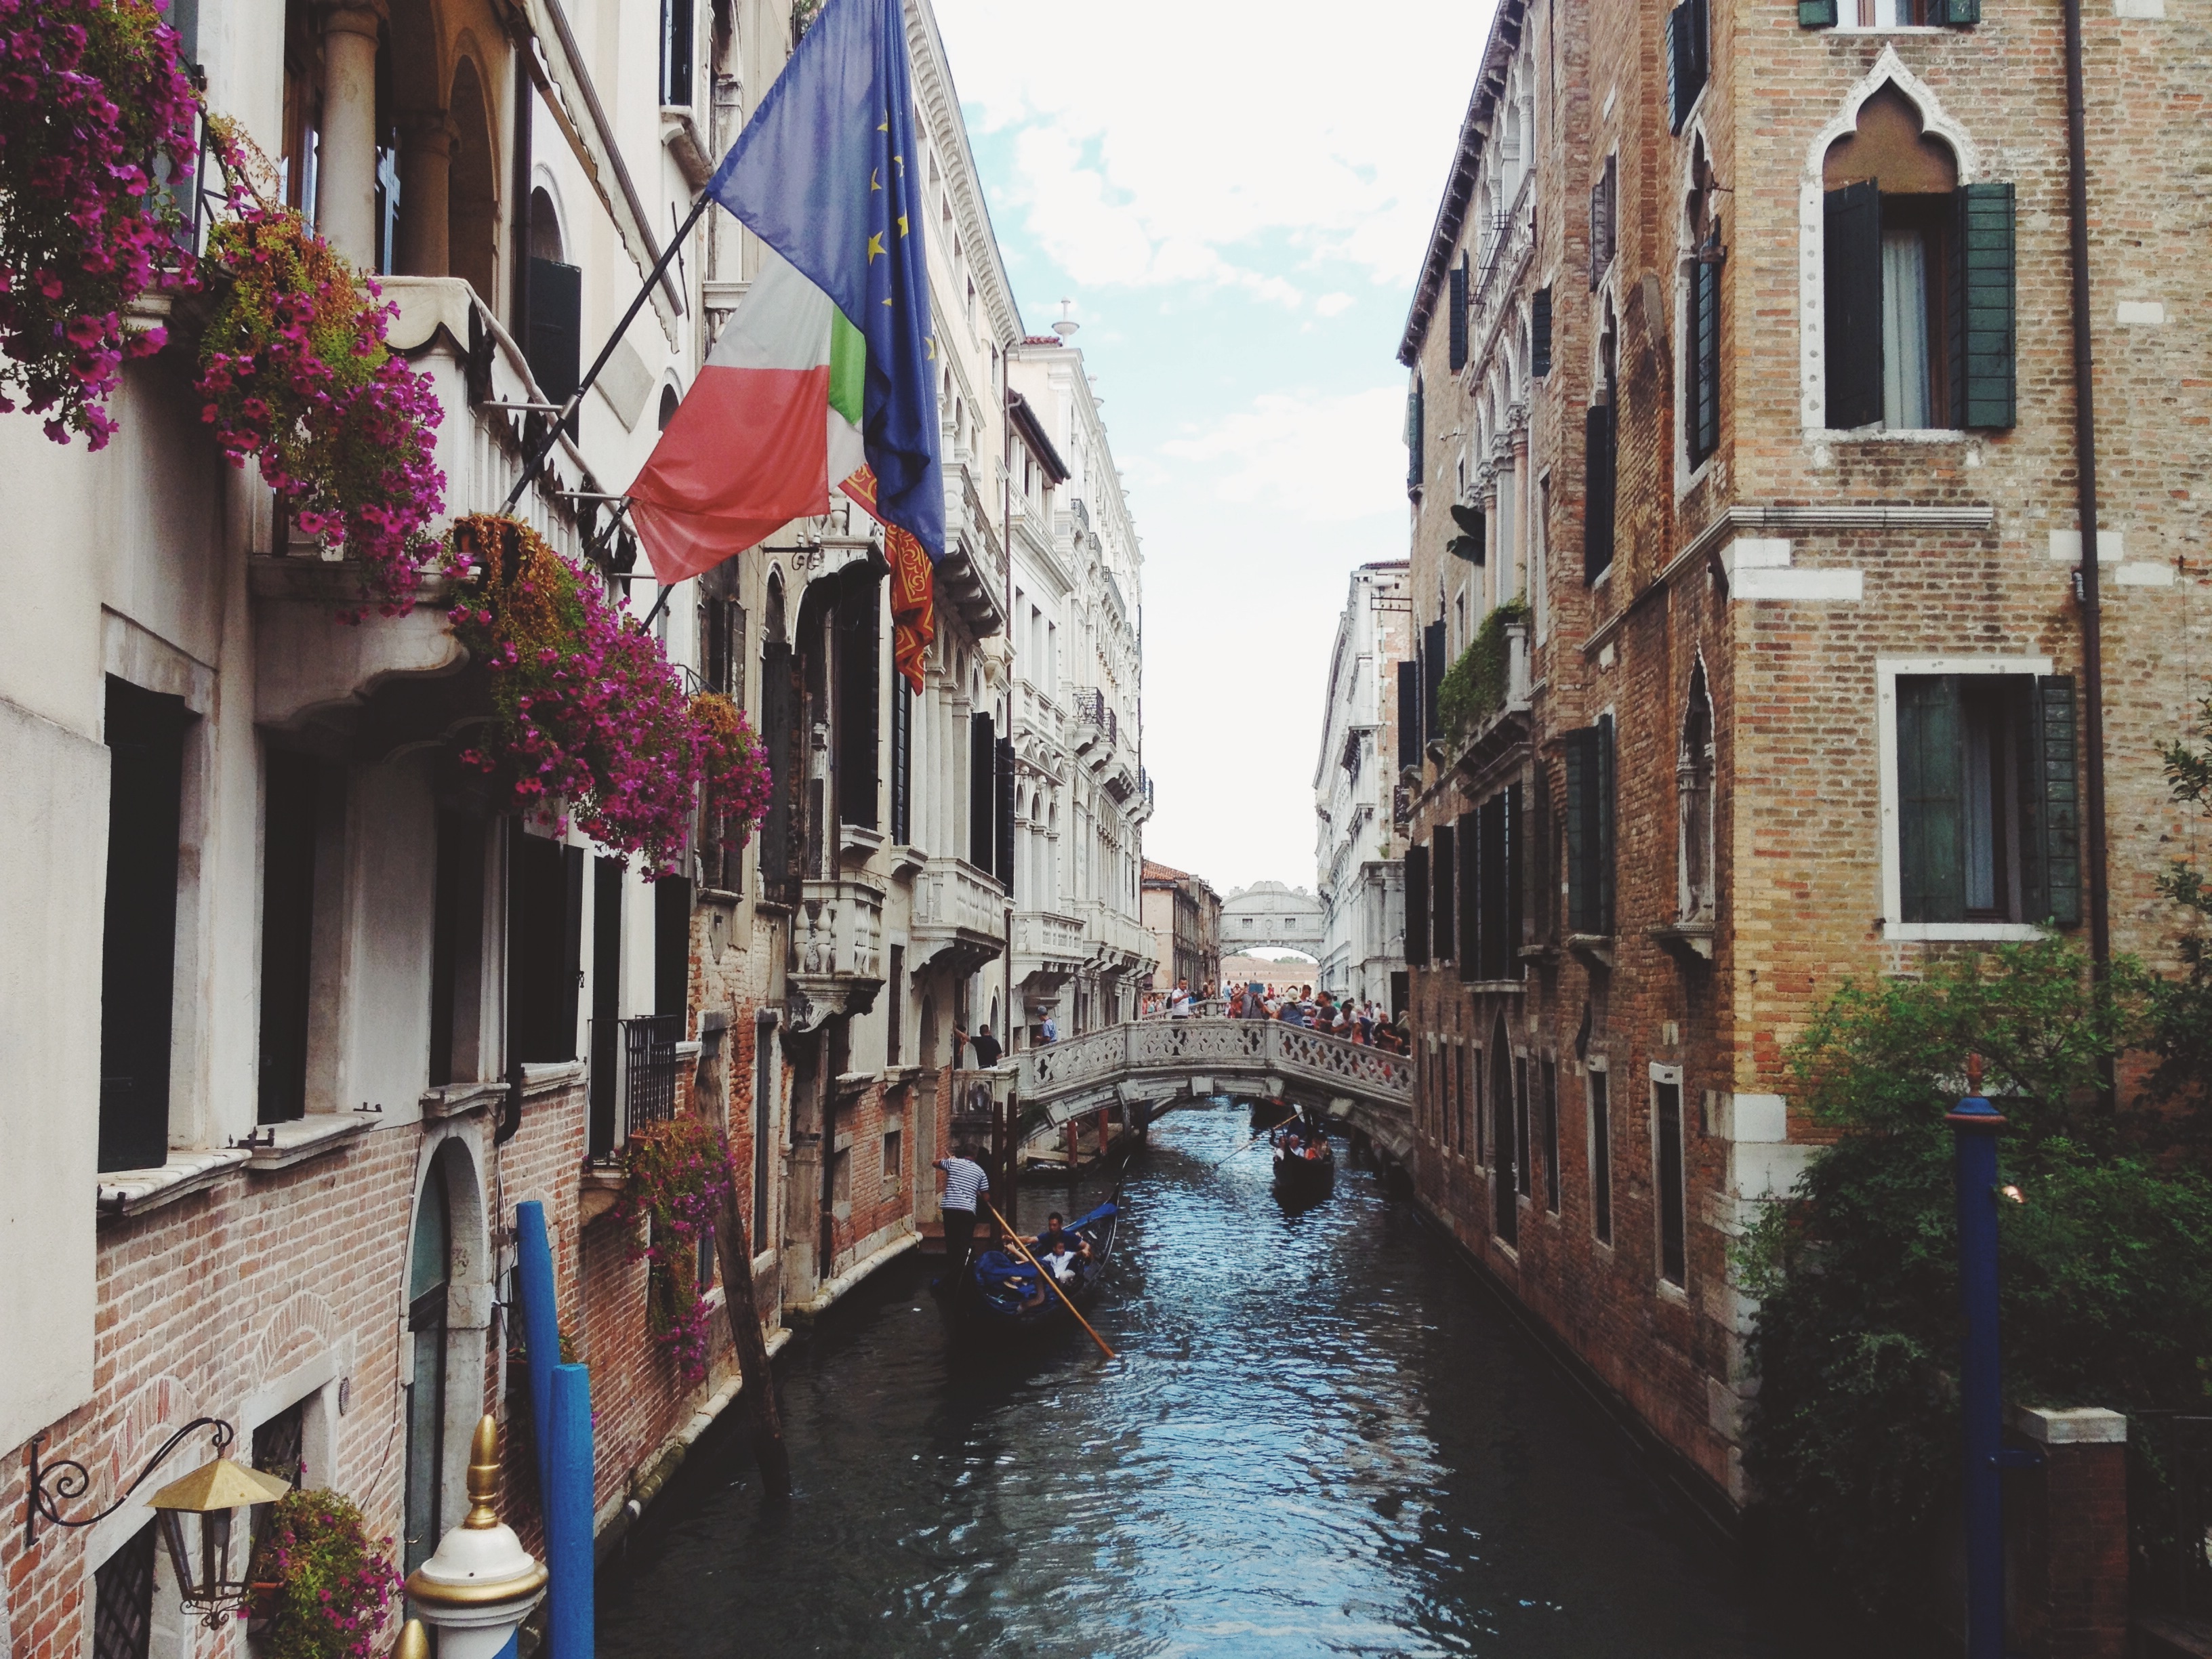
boat, town, alley, canal, tourism, waterway, neighbourhood, geographical feature